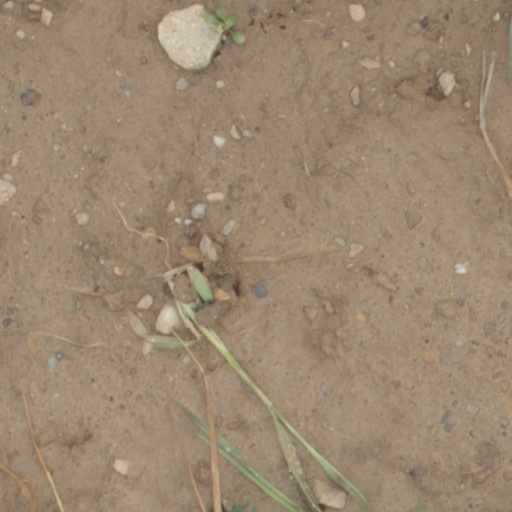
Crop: wheat